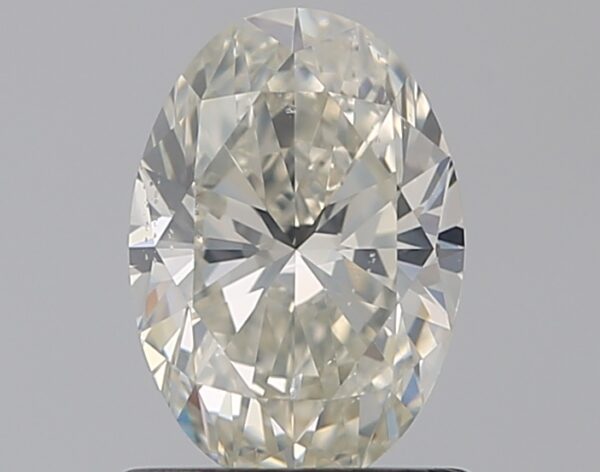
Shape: oval
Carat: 0.91
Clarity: SI1
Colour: J
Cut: EX
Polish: EX
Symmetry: VG
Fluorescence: F
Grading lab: GIA
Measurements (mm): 7.67 x 5.35 x 3.37